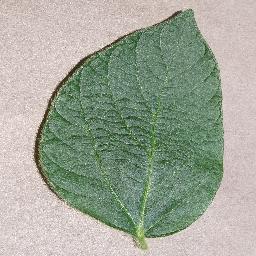
Label: Soybean___healthy